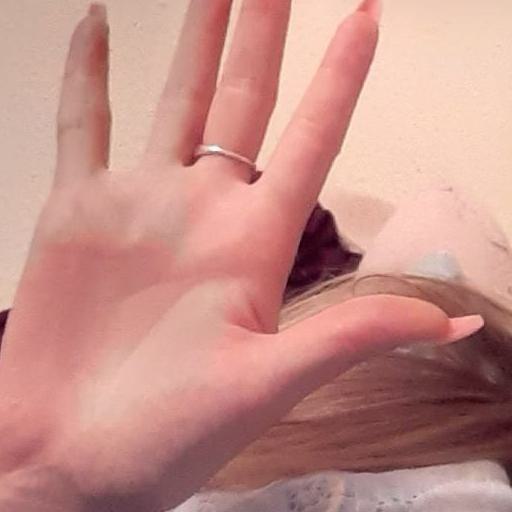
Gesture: palm